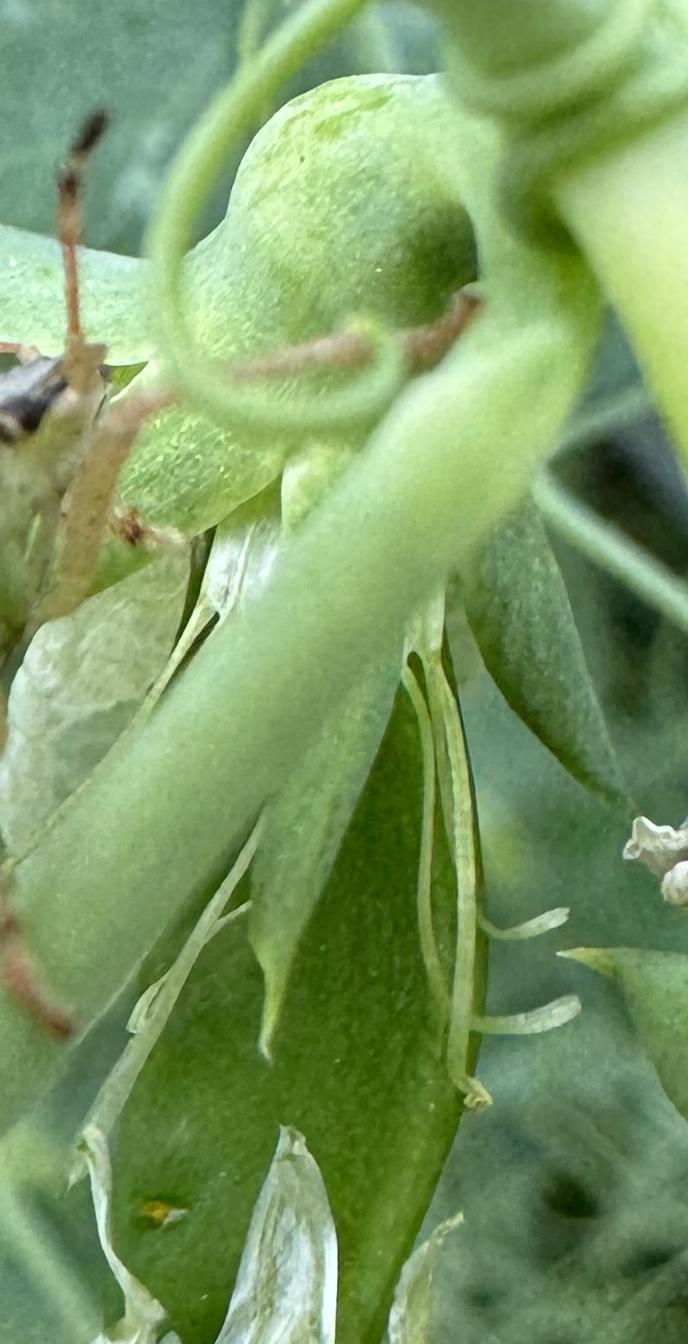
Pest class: stink_bug